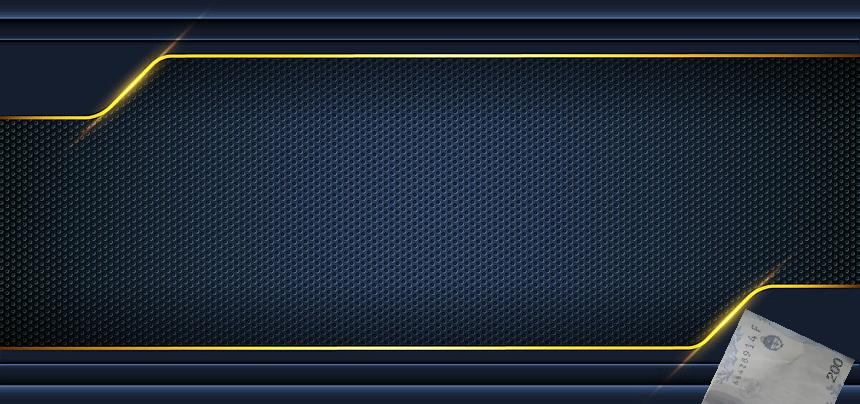
Denominación: 200